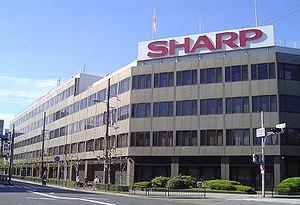
Abeno-ku est l'un des 24 arrondissements d'Osaka, au Japon. Il se trouve au sud de la ville ; un peu plus de 107 000 personnes y vivent. Il est desservi par la ligne Kintetsu Minami Osaka, les lignes de métro Midōsuji et Tanimachi ainsi que par la ligne de tram Hankai Uemachi. Le quartier Abenobashi est une zone commerciale avec des grands magasins et des salles de cinéma.
Sharp Corporation est un fabricant japonais d'électronique. Son siège est à Ōsaka, au Japon.